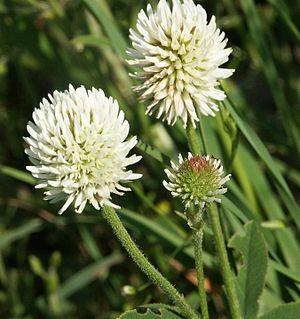
Cette liste de Tracheophyta de Bosnie-Herzégovine, ainsi que d’espèces introduites est un aperçu incomplet d’espèces de mousses, de fougères, de gymnospermes et d’angiospermes citées dans la littérature disponible en langues bosniaque, croate, serbe et serbo-croate. Cet aperçu n’inclue pas des espèces cultivées ni celles occasionnellement introduites.